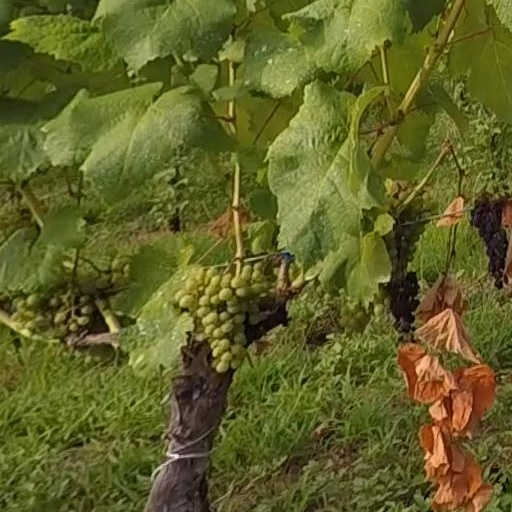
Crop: grape